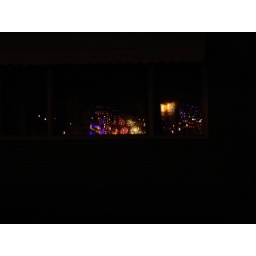
Our yard, reflected in the picture window of the house across the street.